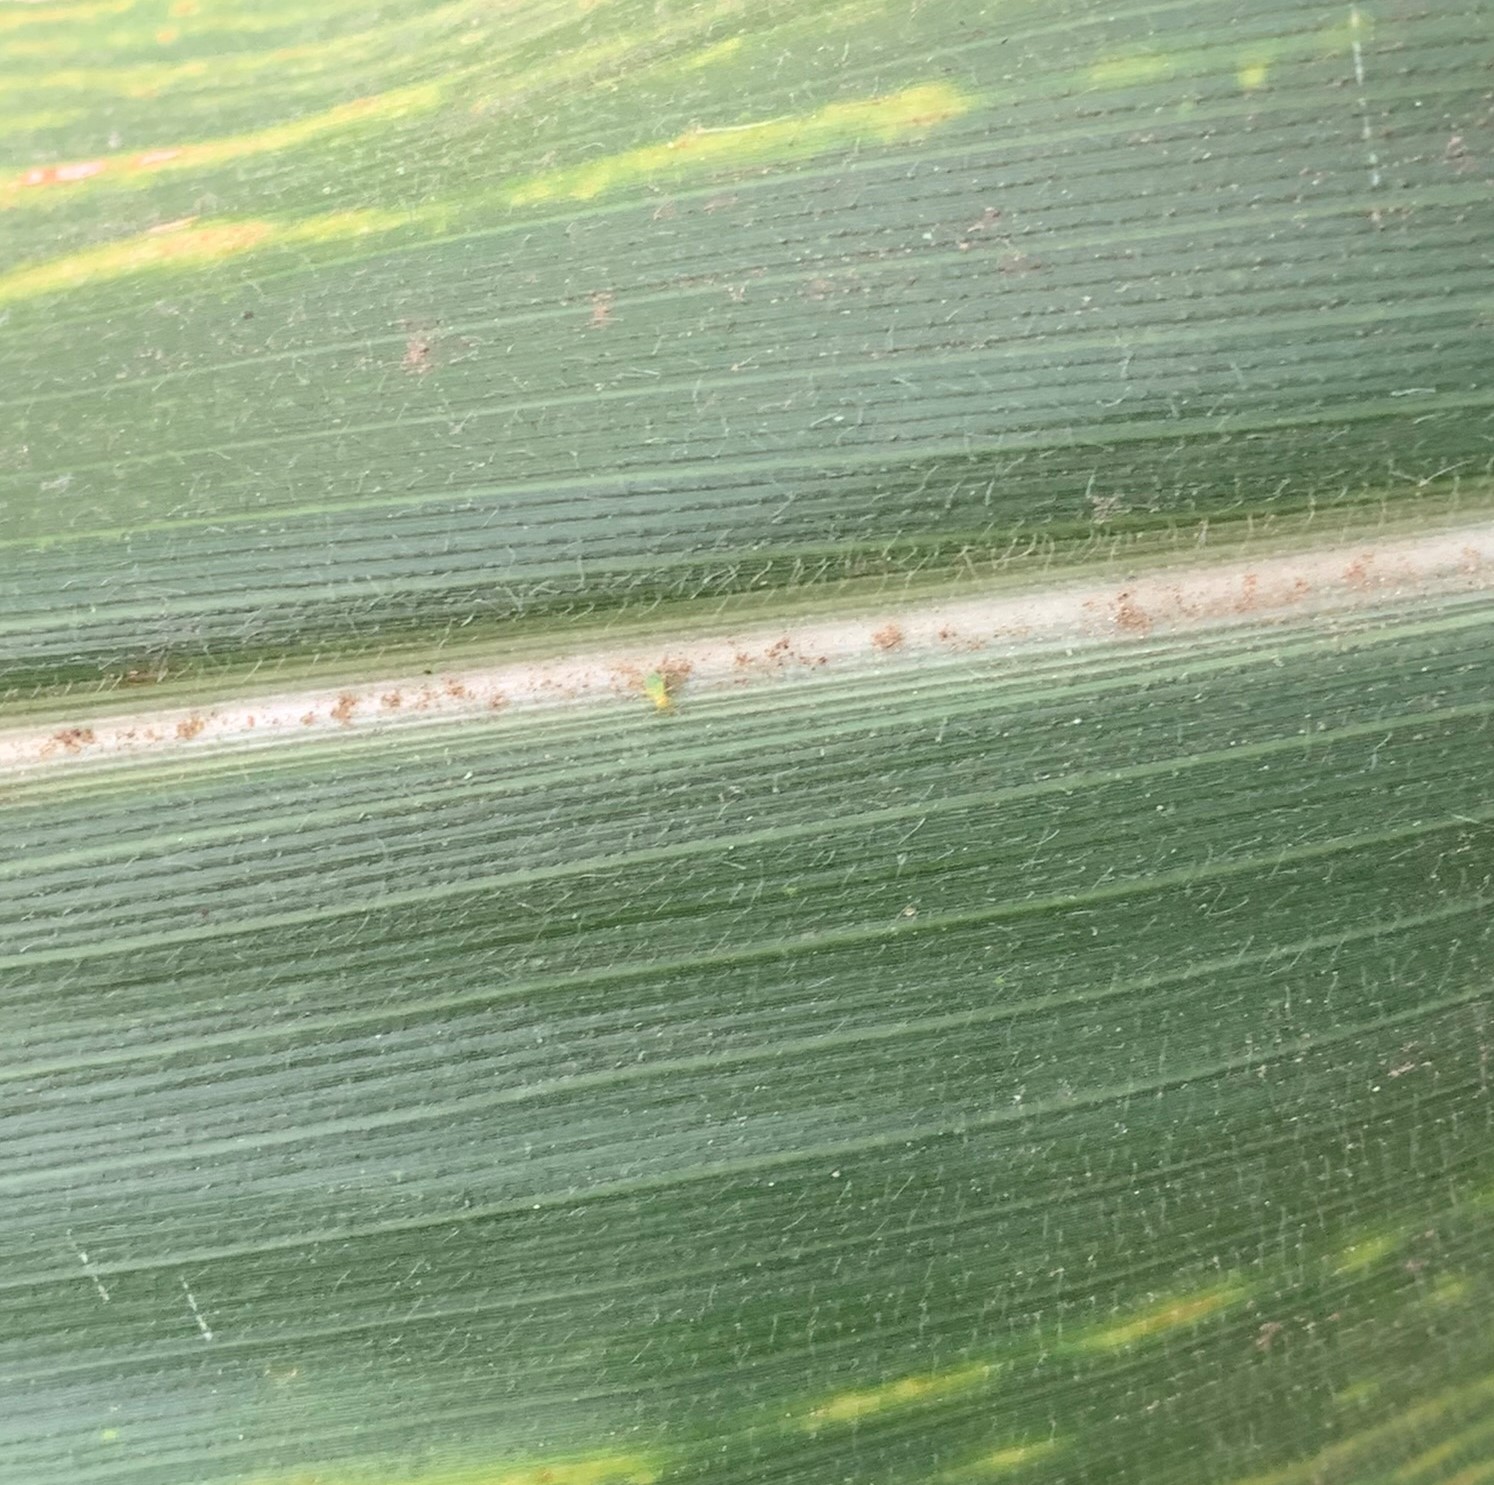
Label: MLN